Margaret McWade

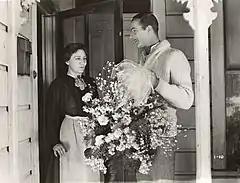
McWade with Louis Calhern in "The Blot" (1921)

Margaret McWade (born Margaret May Fish; September 3, 1871 – April 1, 1956) was an American stage and film actress. She began her career in vaudeville in the early 1890s. Her most memorable role was as one of the Pixilated Sisters, a comedic stage act with actress Margaret Seddon. Later in 1936, they reprised their roles in the movie "Mr. Deeds Goes to Town".